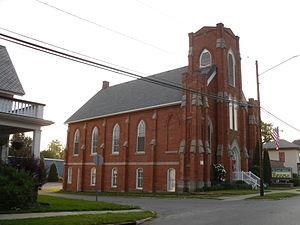
Conneautville est un borough situé au nord-ouest du comté de Crawford, en Pennsylvanie, aux États-Unis. En 2010, il comptait une population de 774 habitants.